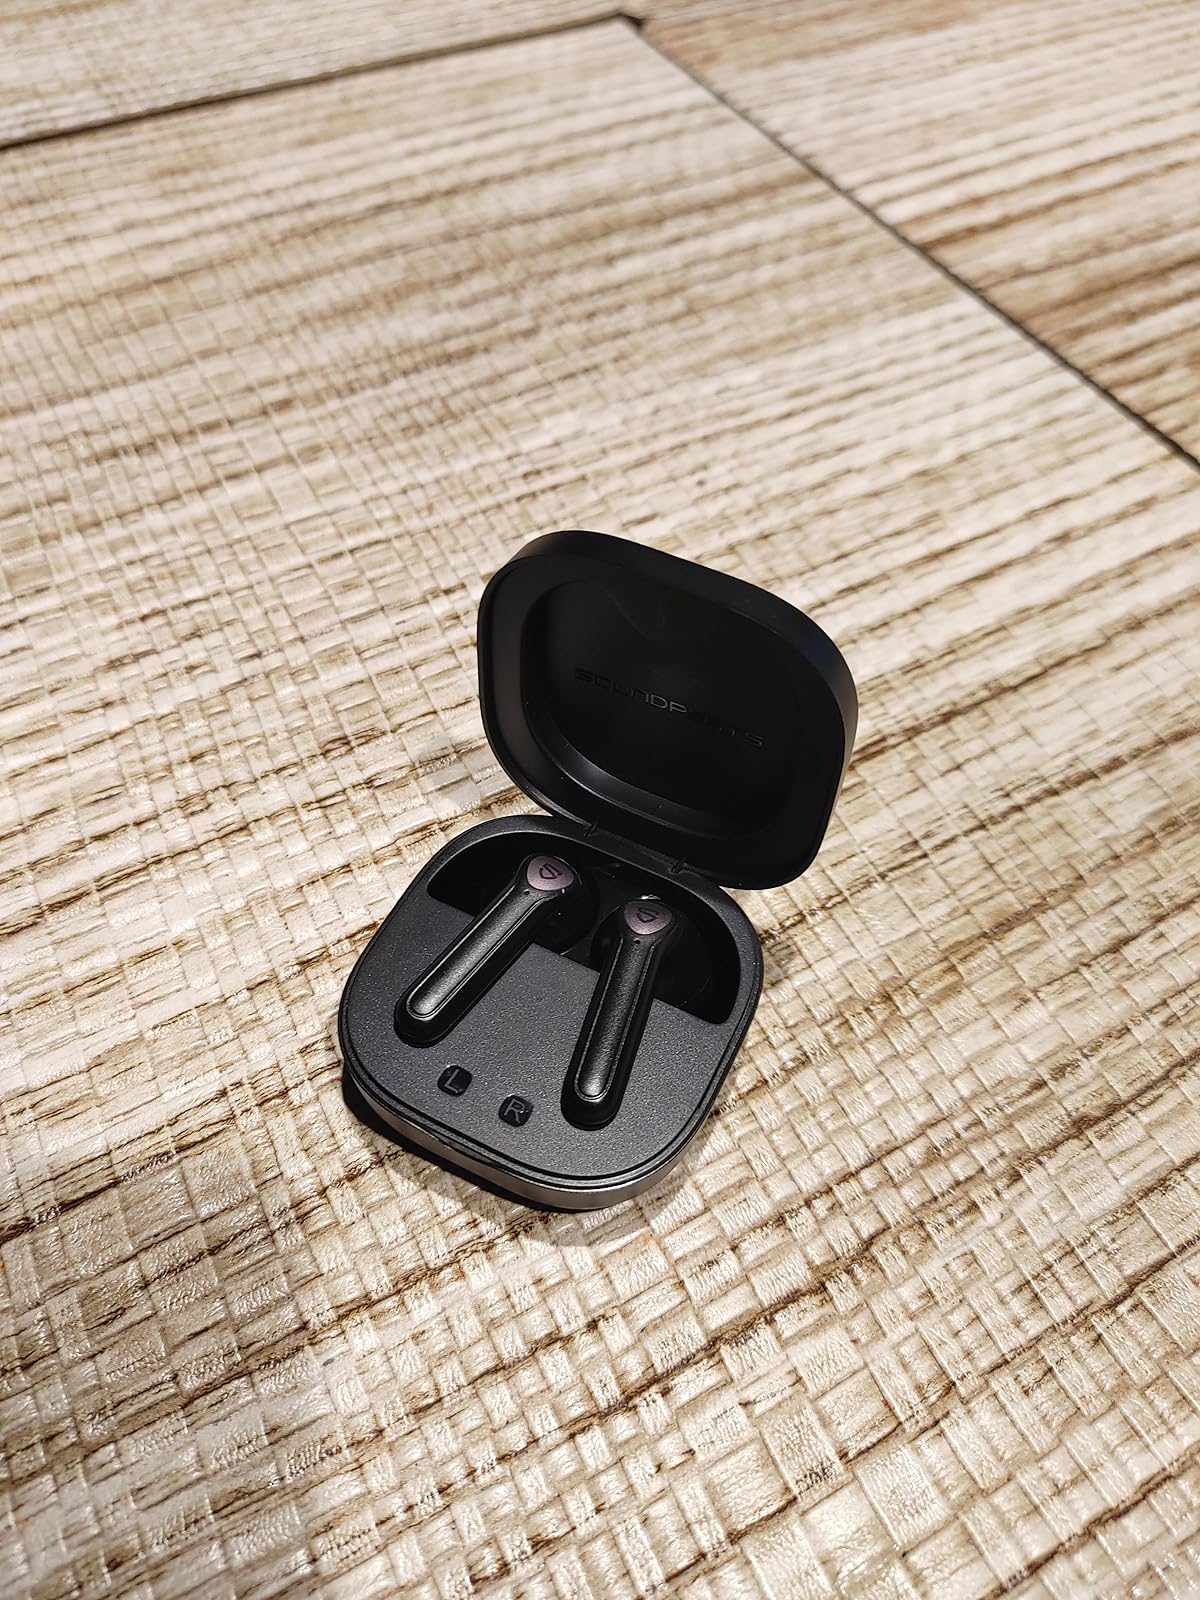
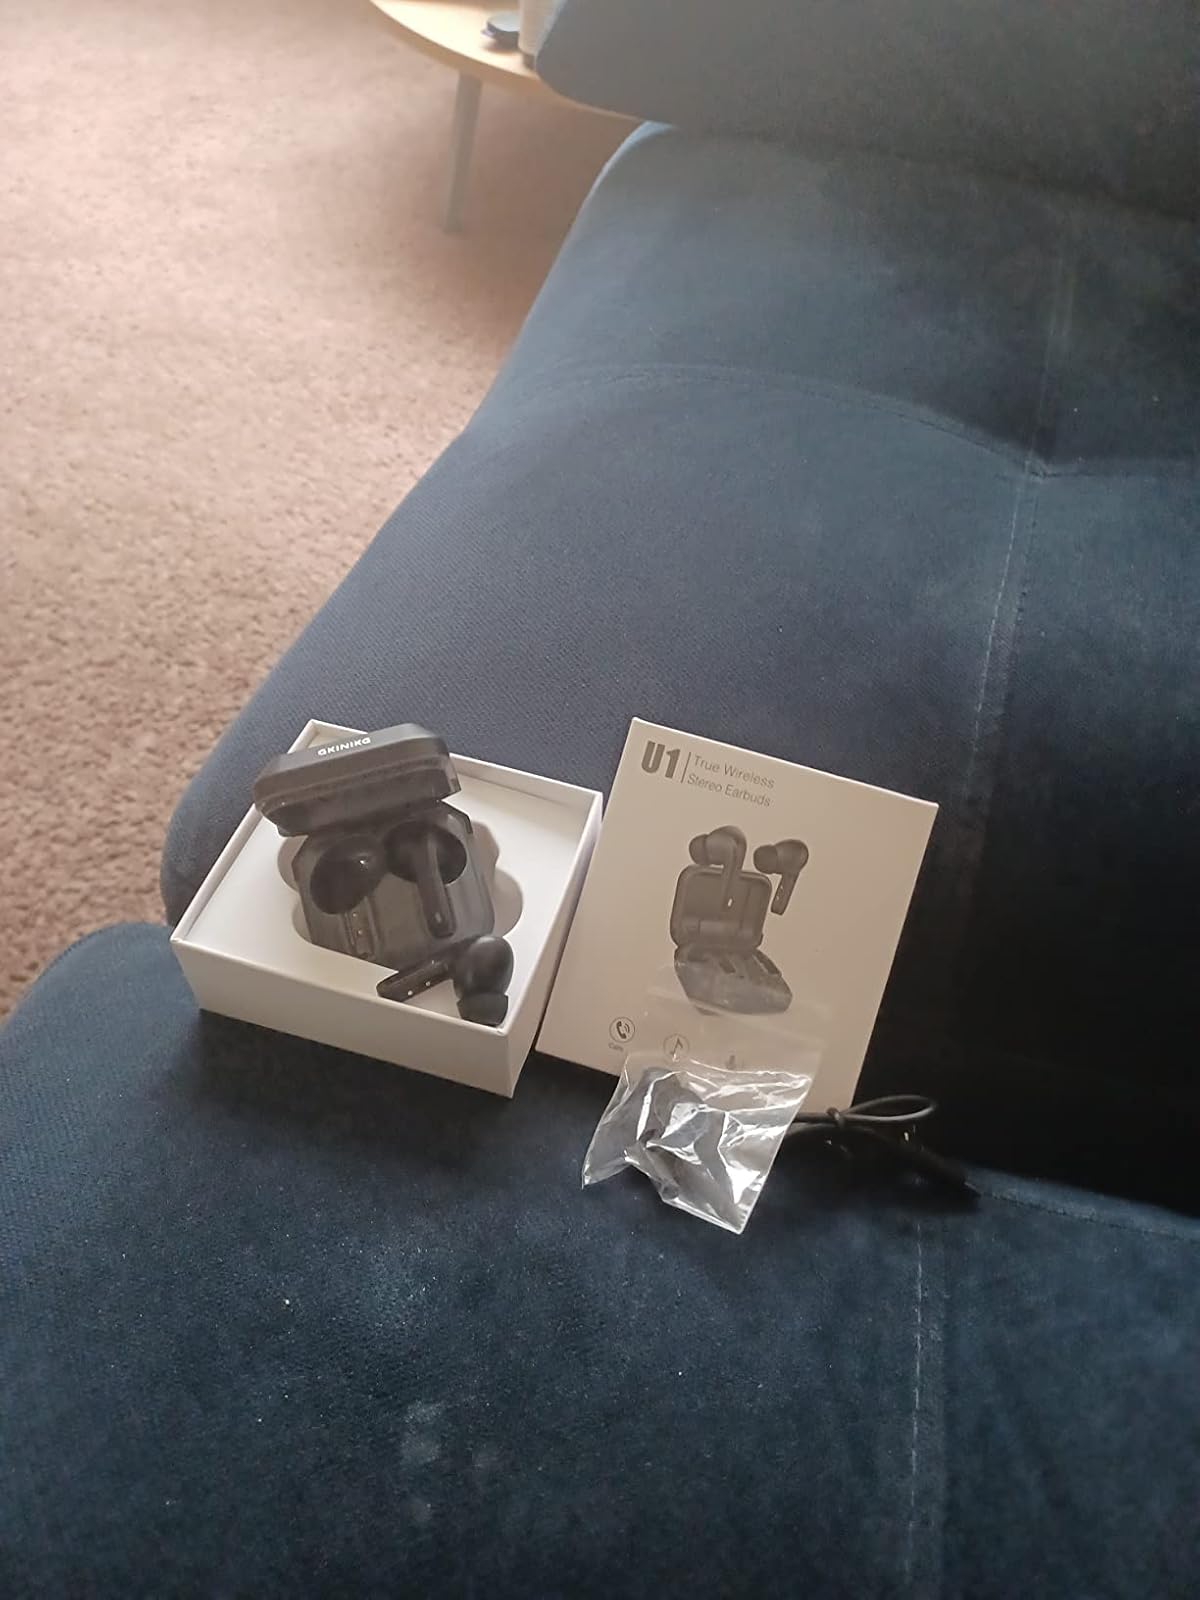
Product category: earbuds
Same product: no